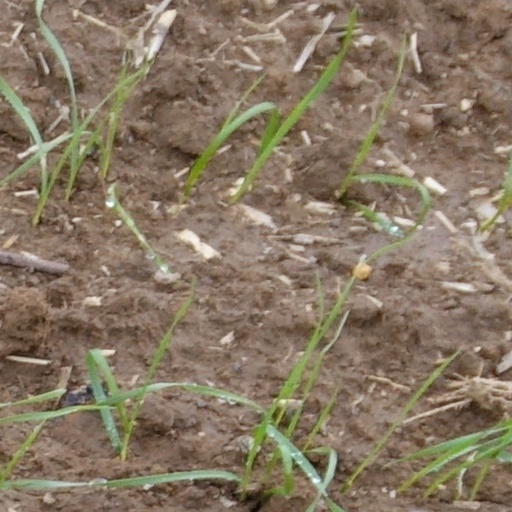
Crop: wheat